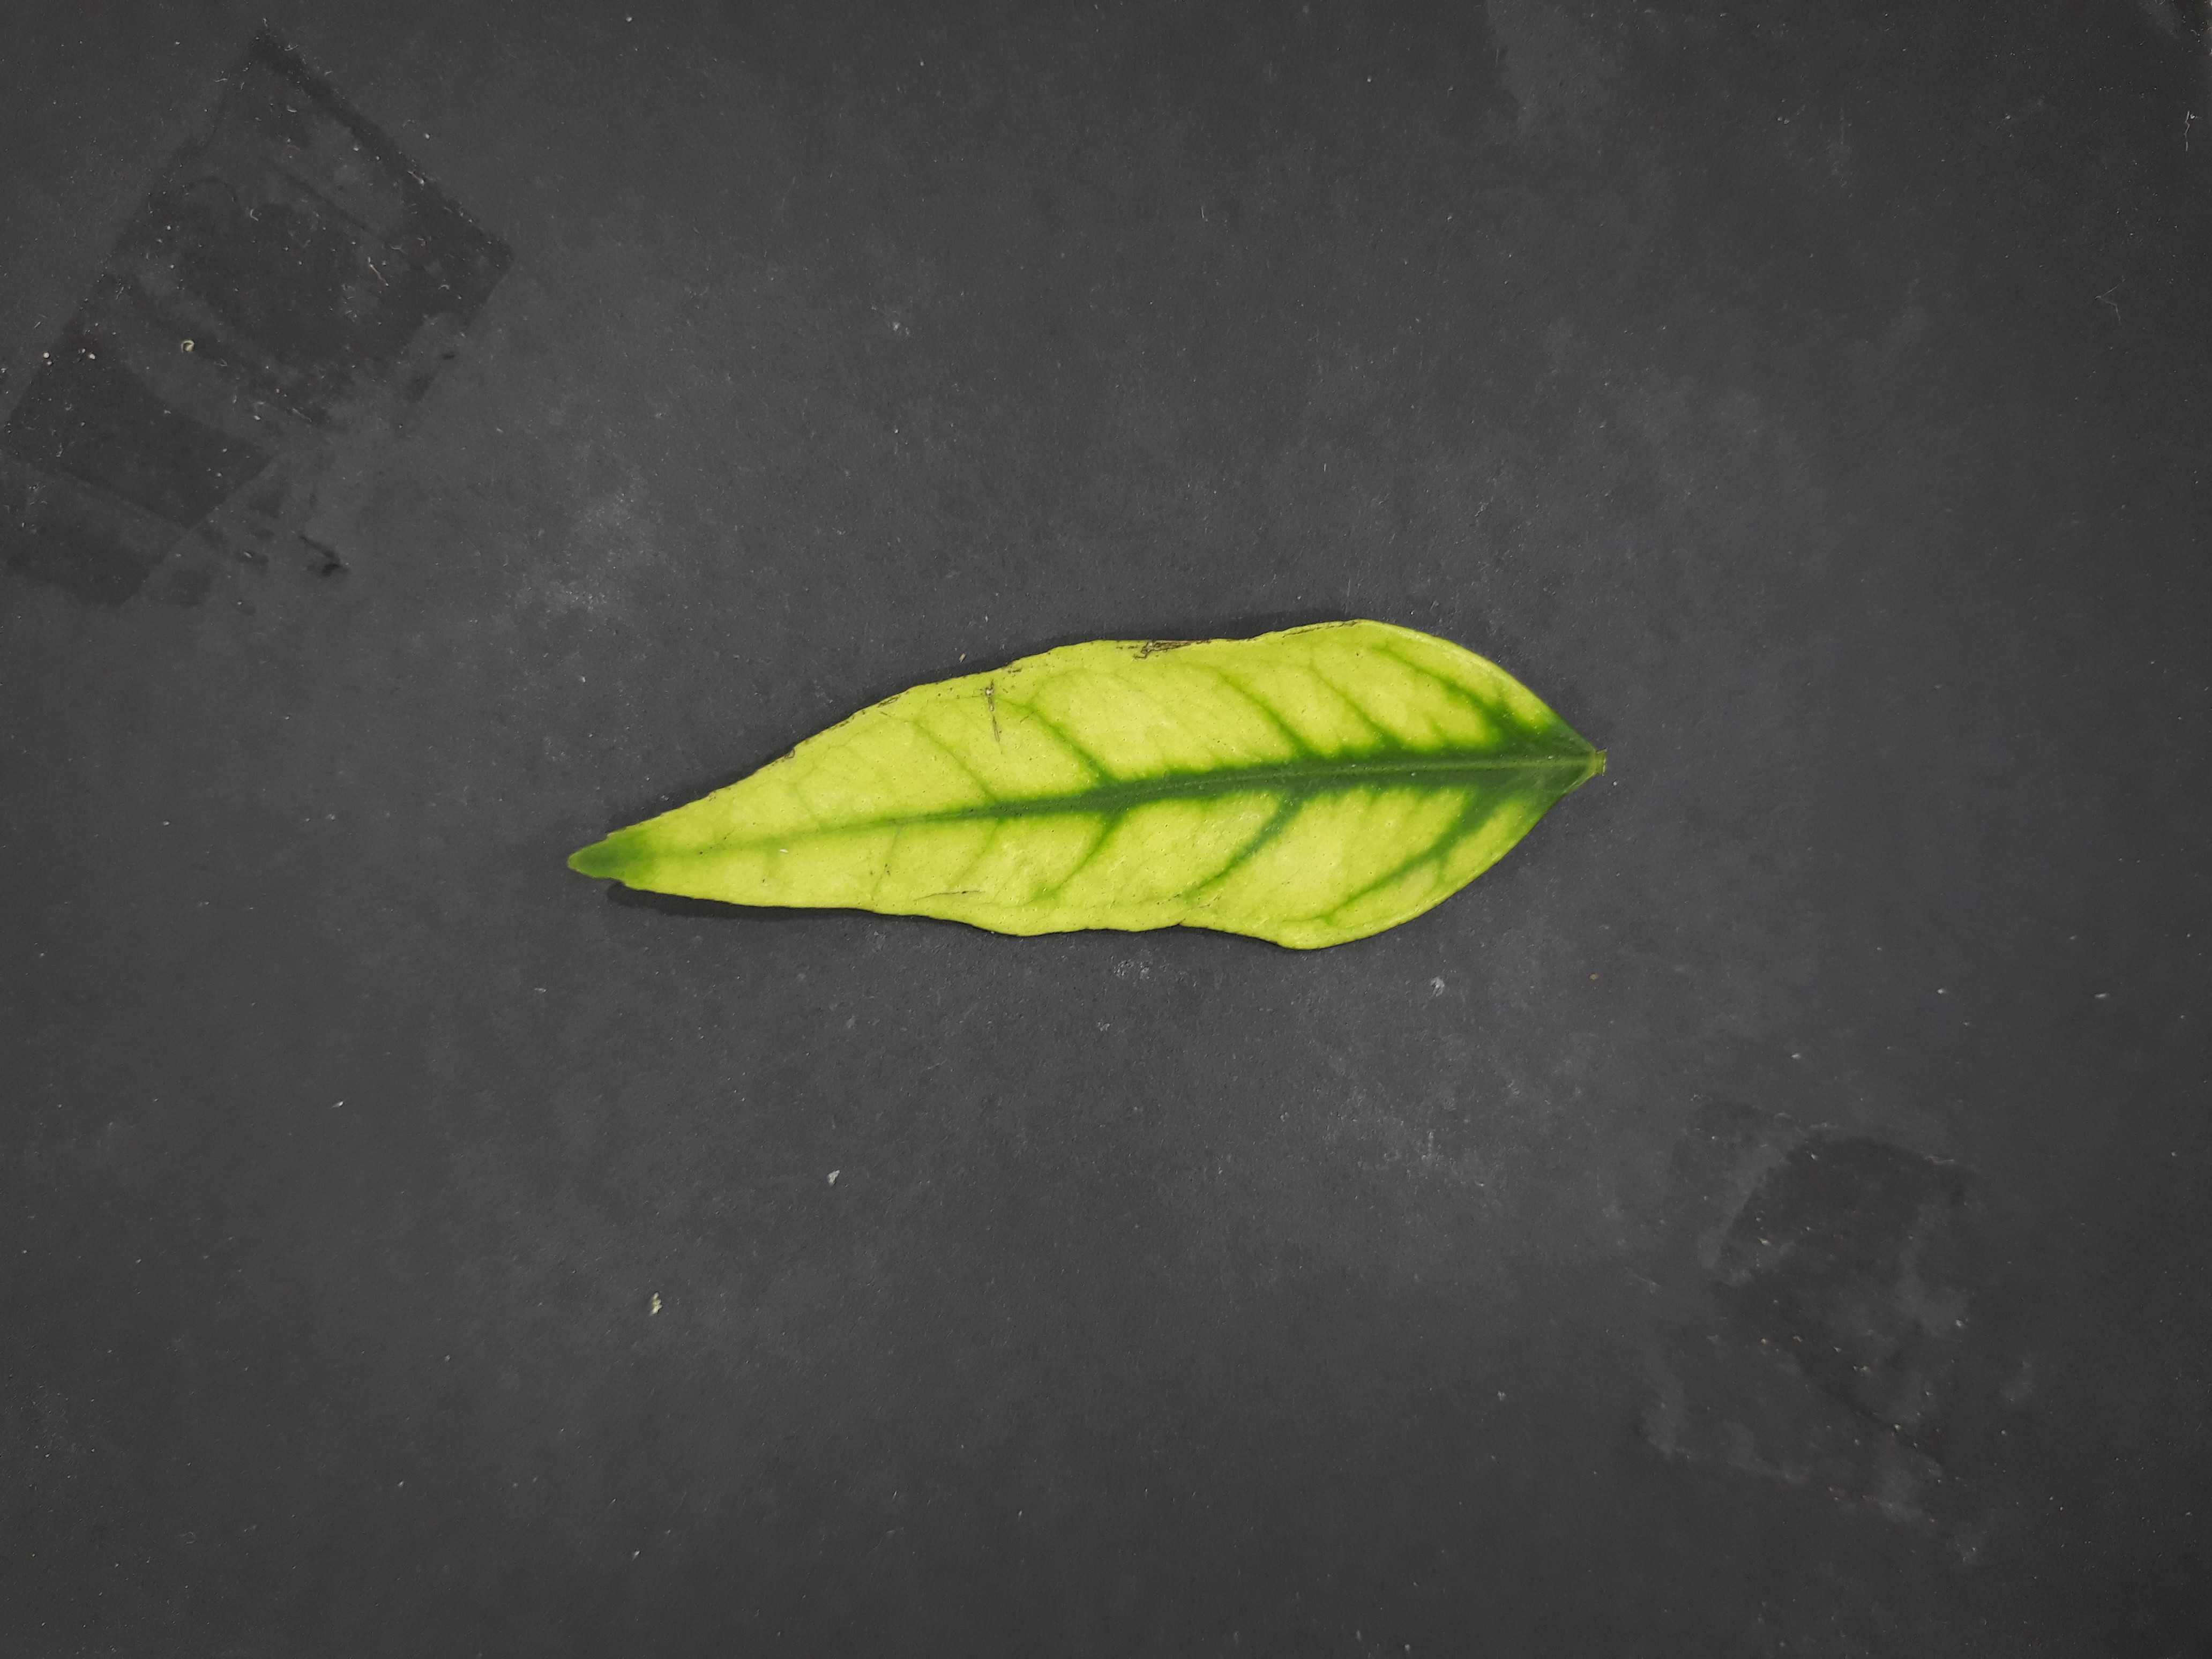
Label: Zinc deficiency (Zn)